ATV: Quad Frenzy

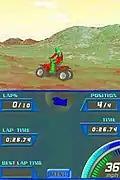
Screenshot of the video game

The "ATV: Quad Frenzy" game engine combines 3D graphics and a programming technique called a voxel. While at the time of the game's development the voxel was considered obsolete on the PC (its console of popularization), it was used in "ATV: Quad Frenzy" to create 3D graphics despite the DS's graphical limitations. Like most games on the DS, "ATV: Quad Frenzy" takes advantage of the console's dual screen nature: the top screen shows the player's quad bike (unobscured by any graphical overlays) while the bottom screen displays the heads-up display which provides the player with information such as the quad bike's current speed, the player's score and a lap counter.